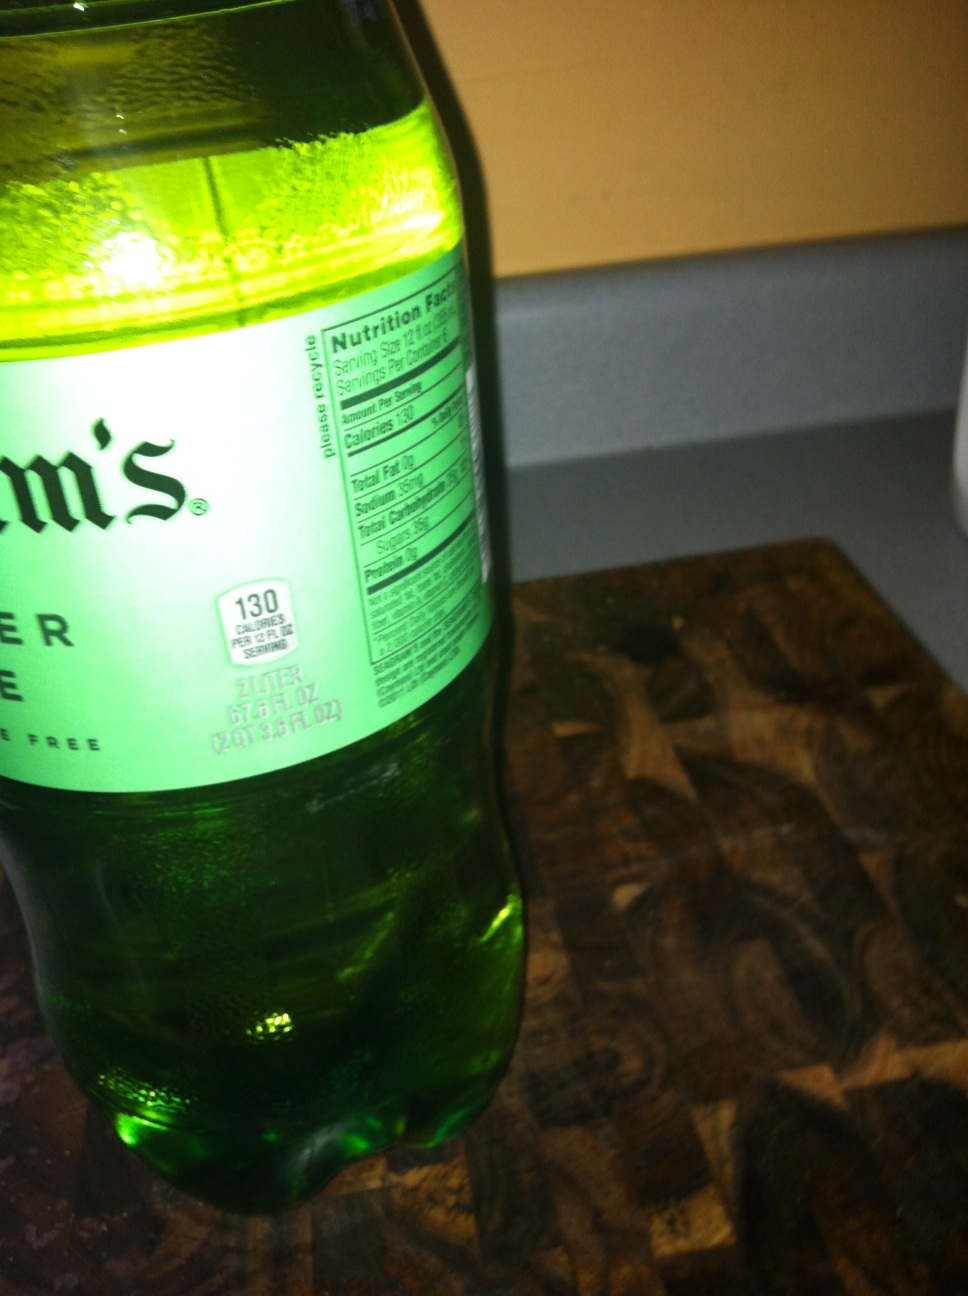Question: What kind of drink is this? THank you.
Answer: ginger ale